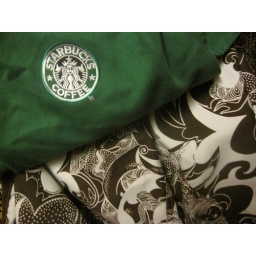
i got to dress up in beach clothes for work today, so fun!